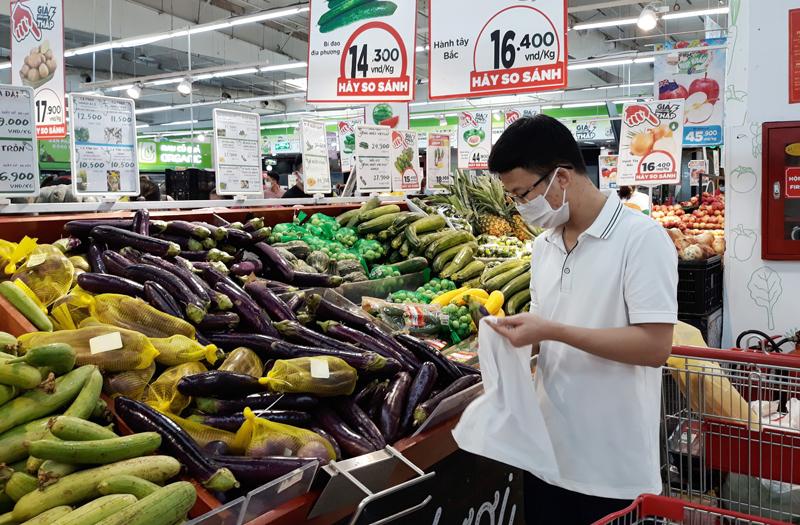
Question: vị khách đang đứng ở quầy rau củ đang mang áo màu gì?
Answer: đang mang áo màu trắng